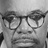
Emotion: neutral